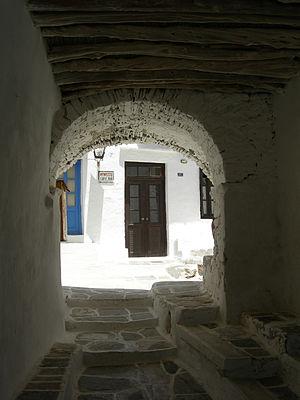
Une des entrées de Kastro à Sifnos
Kástro est un village sur l'île de Sifnos, dans l'archipel des Cyclades en Grèce.